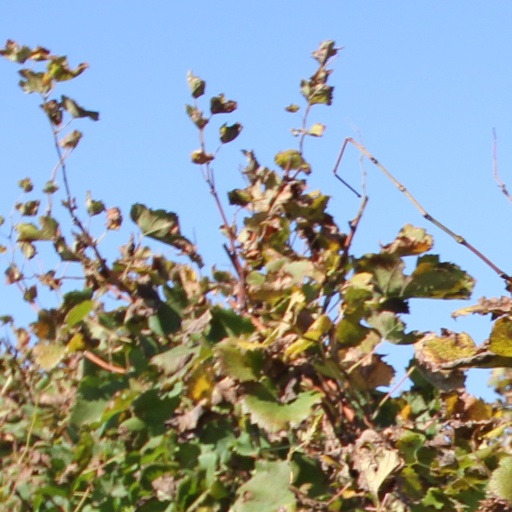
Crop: grape